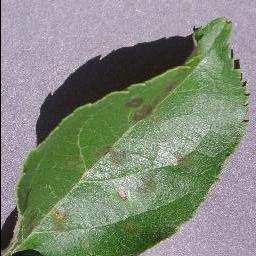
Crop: apple
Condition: scab